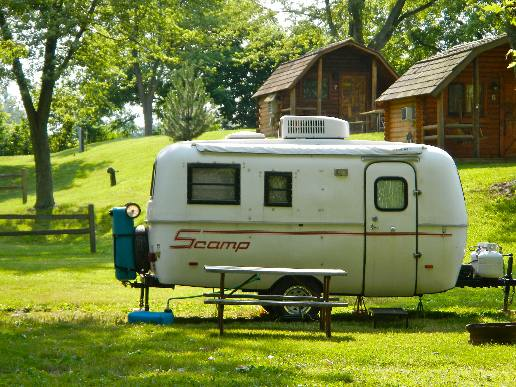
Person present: No